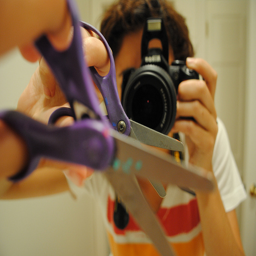
A person holding a camera in front of a mirror next to a purple pair of scissors.
Someone holding up to pairs of scissors .
She is taking a picture of a pair of purple scissors.
A woman taking a picture of some scissors in front of a mirror.
A woman taking a picture of herself holding scissors with a mirror in front of her.